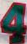
Number: 4